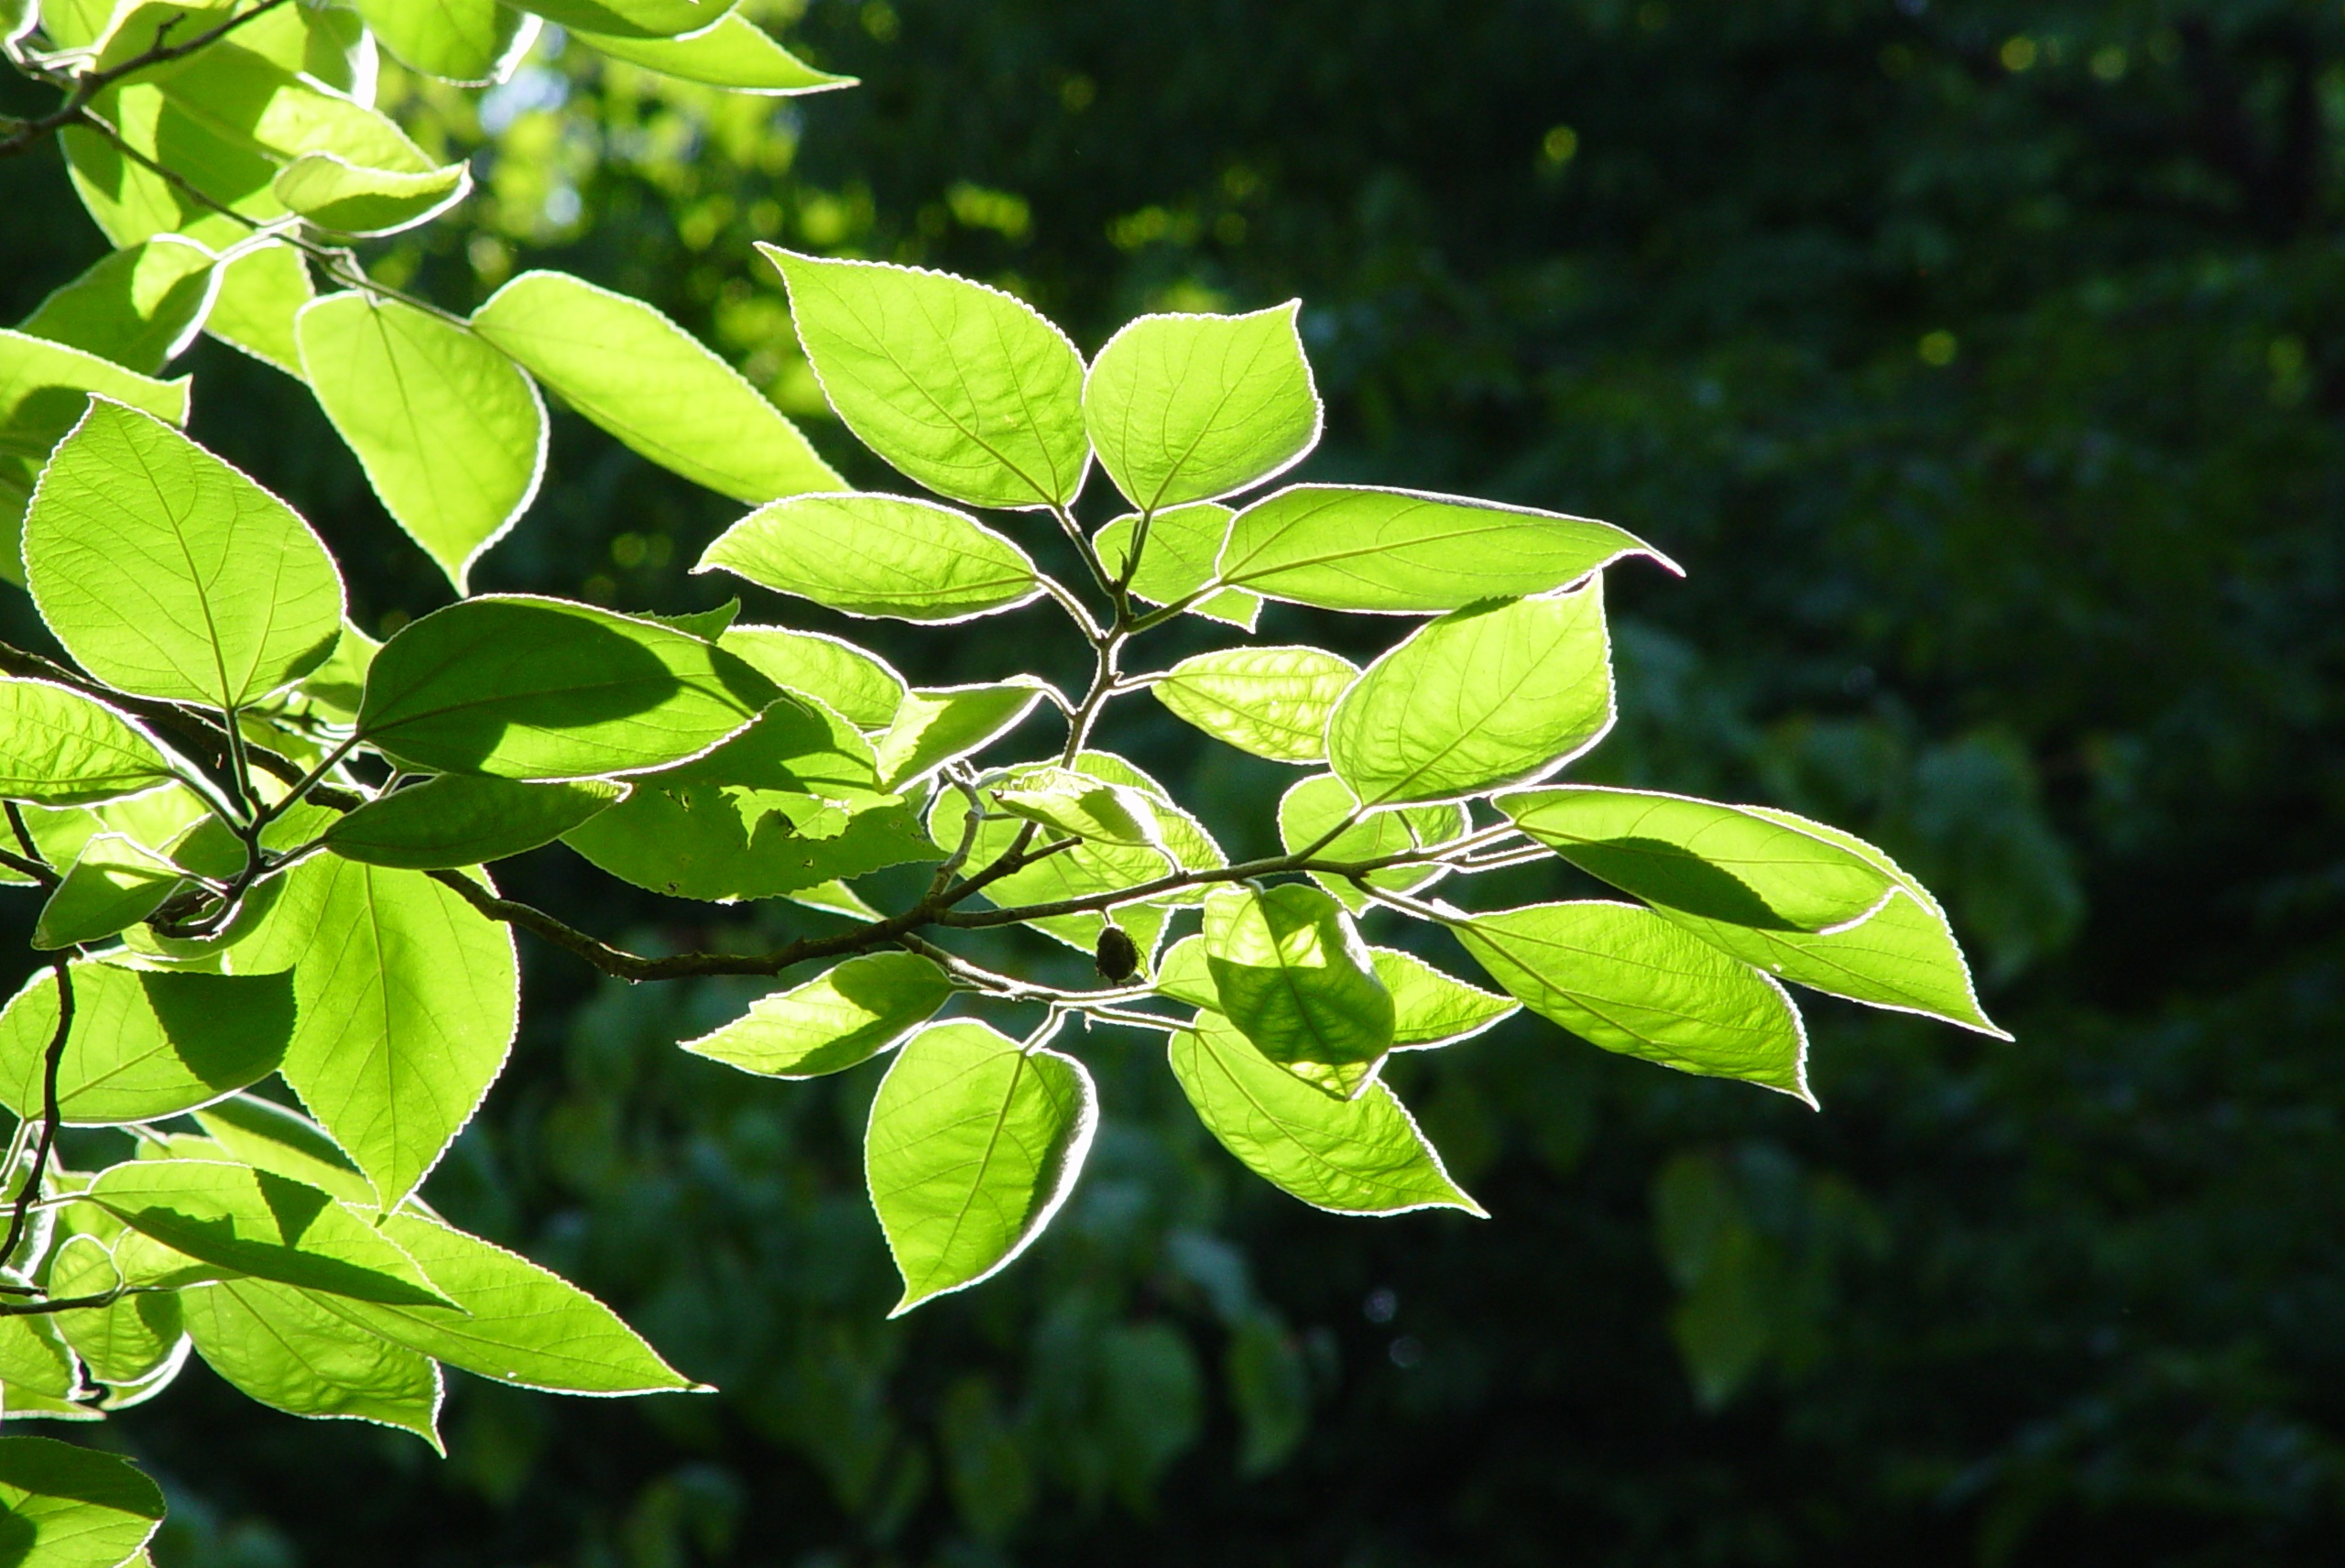
tree, nature, forest, branch, blossom, plant, sun, fruit, sunlight, leaf, flower, bloom, food, green, produce, evergreen, contrast, botany, ash, flora, aesthetic, leaves, shrub, silhouettes, mood, beech, sunbeam, back light, jasmine, flowering plant, maidenhair tree, woody plant, land plant